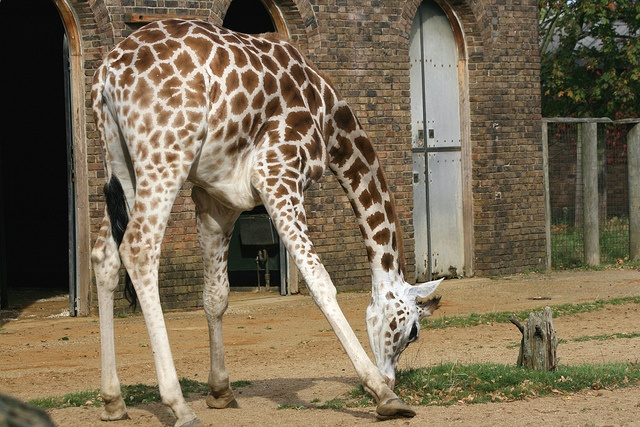
a giraffes bending down eating grass near a building
A giraffe bends down to eat some grass.
A giraffe with his long neck bent over and his mouth on the ground in an outdoor area.
A giraffe in a closed setting eating grass with door in back.
a giraffe leaning over to eat some grass on the ground